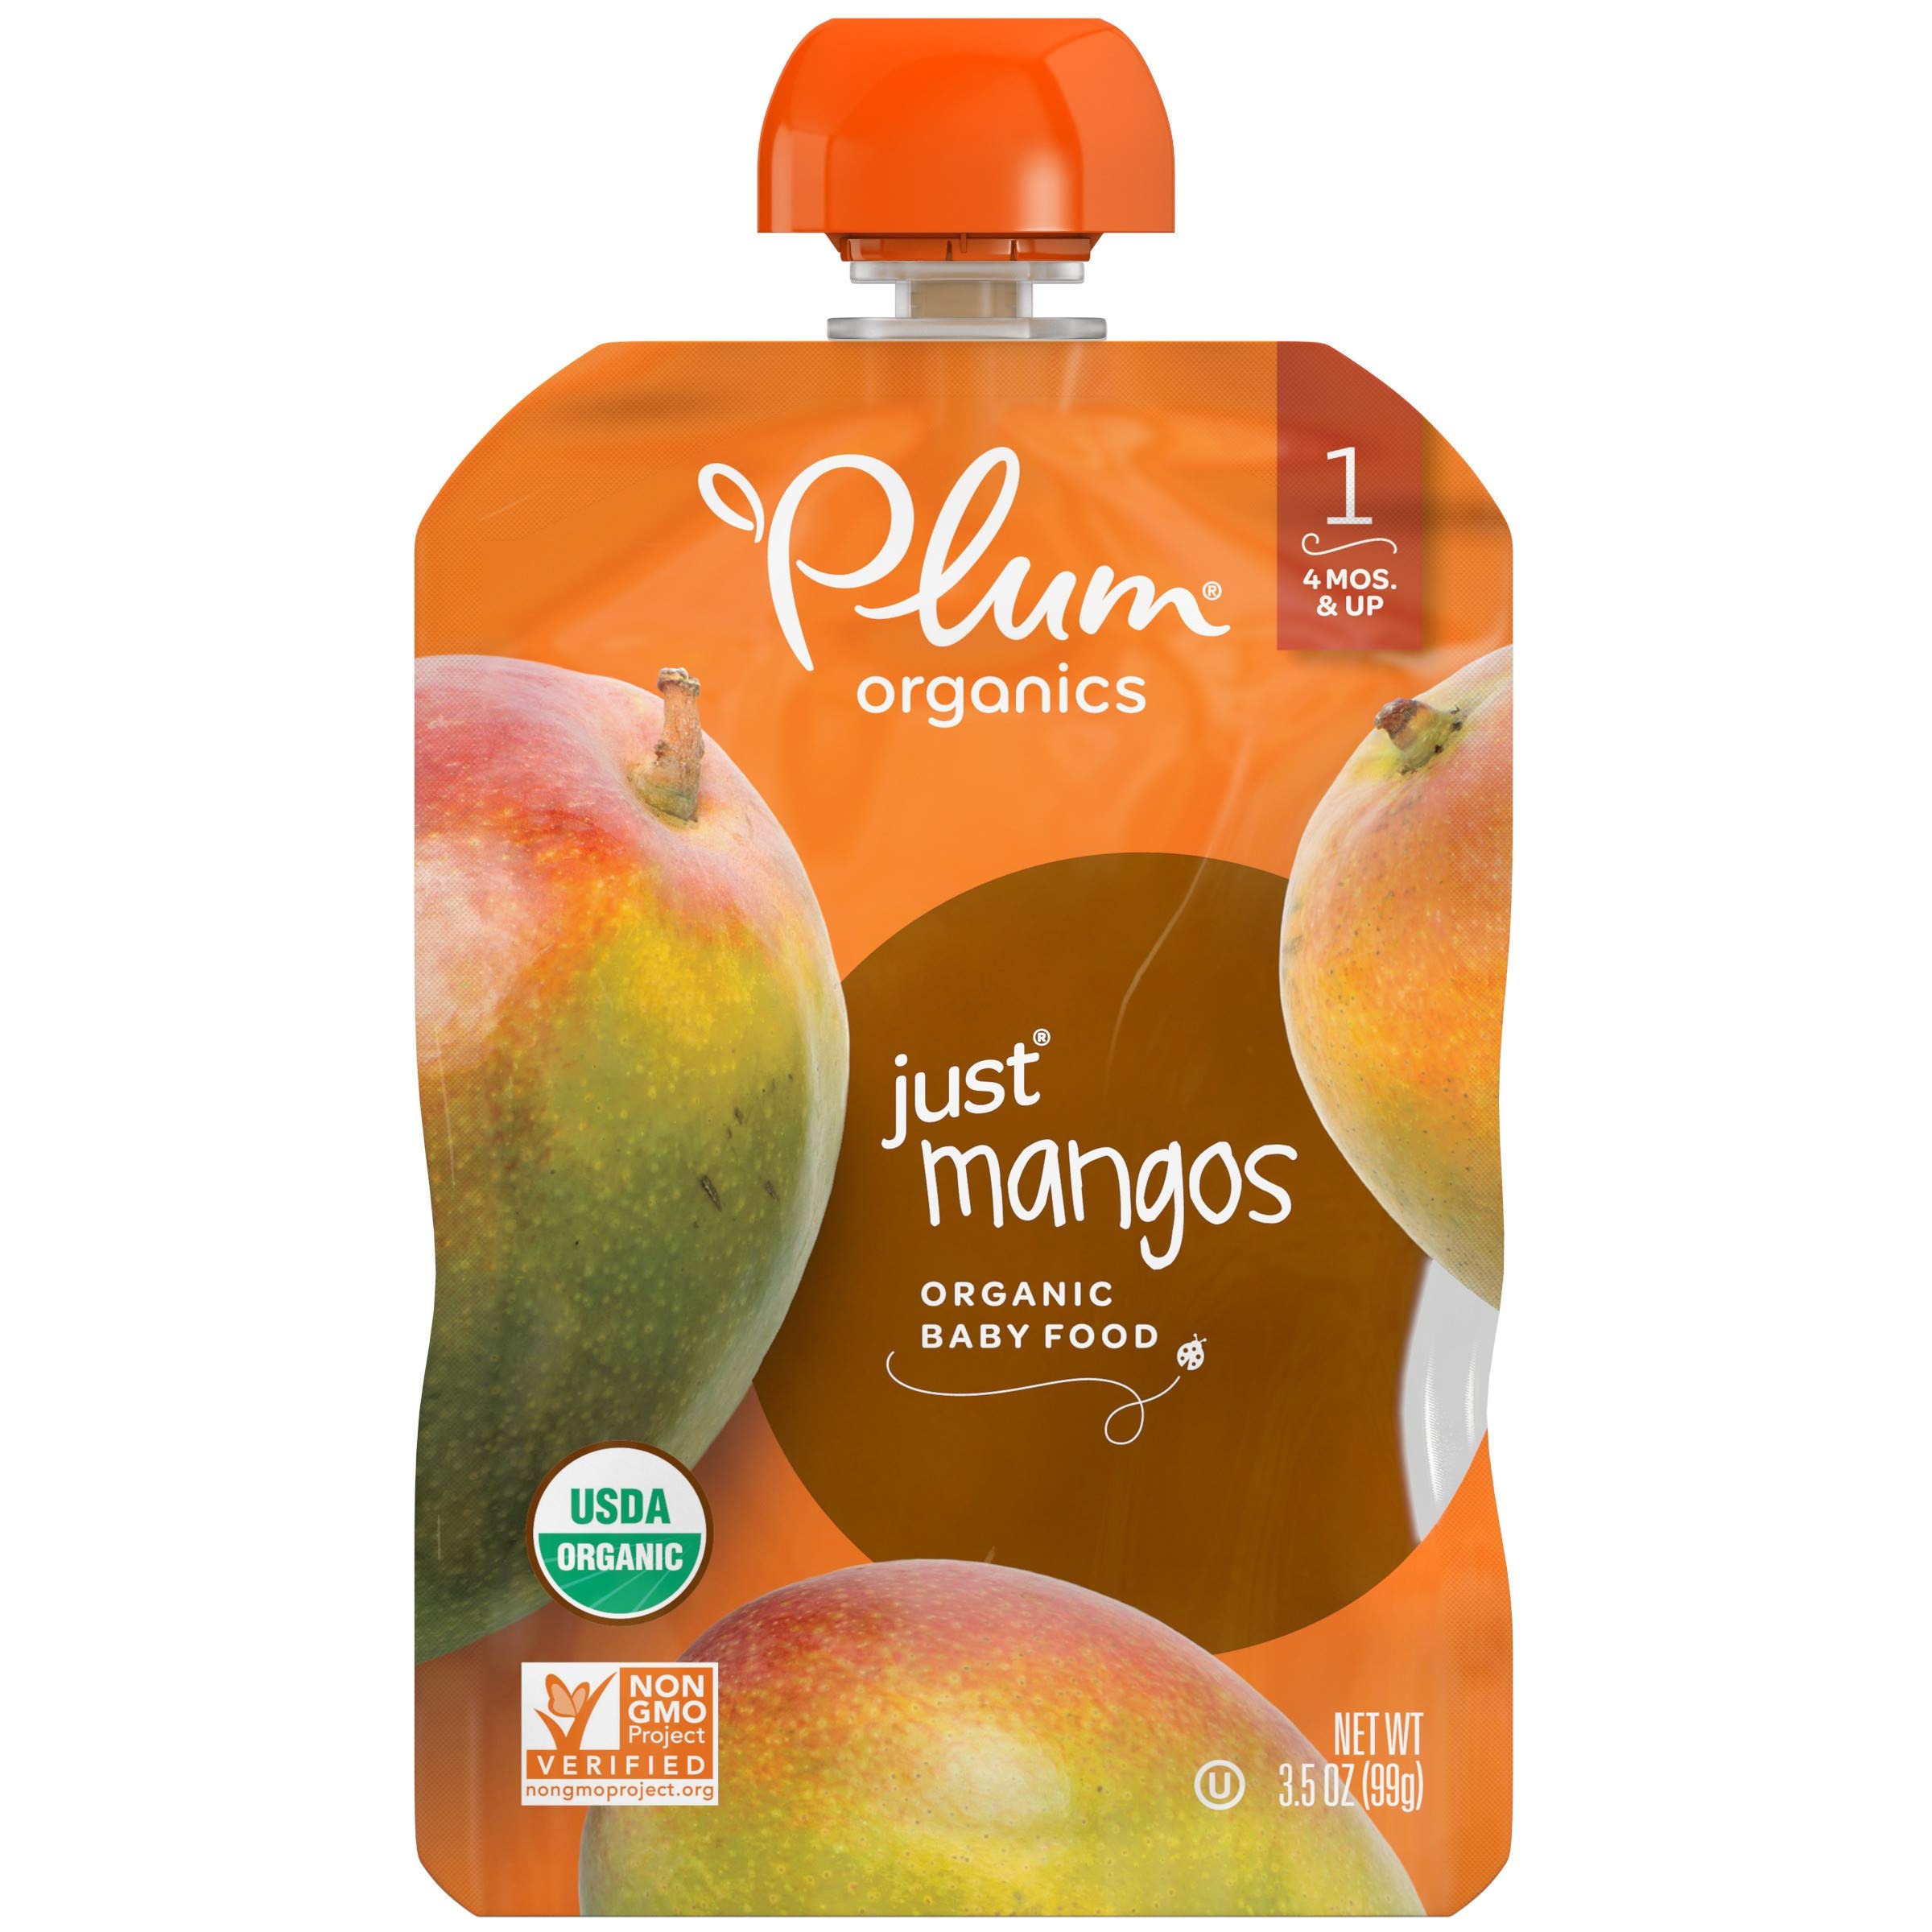
Item Name: Plum Organics Stage 1 Organic Baby Food, Mango Puree, 3.5 Ounce Pouch
Value: 1.0
Unit: Count

Price: 2